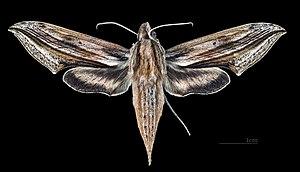
Xylophanes maculator est une espèce de lépidoptères de la famille des Sphingidae, de la sous-famille des Macroglossinae, tribu des Macroglossini, sous-tribu des Choerocampina, et du genre Xylophanes.